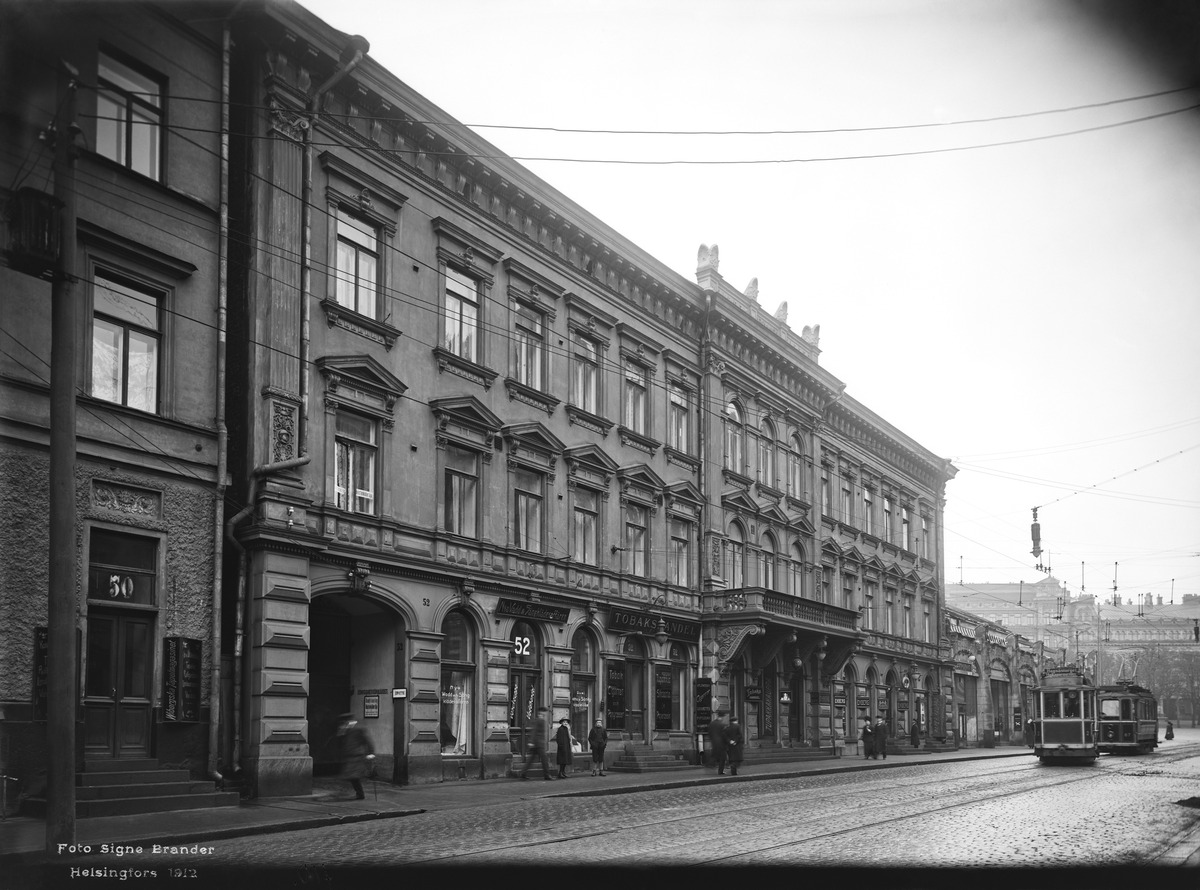
Aleksanterinkatu 52
sisällön kuvaus: Aleksanterinkatu 52. Talossa toiminut Ekbergin kahvila. mustavalkoinen
Kuvaaja: Brander, Signe, valokuvaaja
Ajankohta: kuvausaika 1912
Paikka: Suomi, Uusimaa, Helsinki, Kluuvi Helsinki, Aleksanterinkatu 52
Aiheet: Ekberg leipomo- ja kondiittoriliike, rakennukset, liikehuoneistot, kahvilat, kadut, raitiovaunut